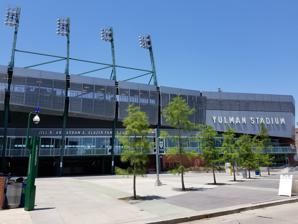
Building: Yulman Stadium
Country: United States of America
Year built: 2014
Football stadium at Tulane University Yulman Stadium A view from outside the stadium, 2018 Yulman Stadium Location in New Orleans Show map of New Orleans Yulman Stadium Location in Louisiana Show map of Louisiana Yulman Stadium Location in the United States Show map of the United States Full name Benson Field at Yulman Stadium Location Ben Weiner Drive New Orleans , LA 70118 Coordinates 29°56′41″N 90°07′01″W / 29.94482°N 90.116816°W / 29.94482; -90.116816 Owner Tulane University Operator ASM Global Executive suites 4,500 club seats Capacity 30,000 Surface Hellas Matrix Turf Construction Broke ground January 28, 2013 Opened September 6, 2014 Construction cost $ 75 million ($96.5 million in 2023 dollars) Architect Gould Evans & Associates Lee Ledbetter & Associates Structural engineer Thornton Tomasetti Services engineer MCC Group General contractor Woodward Design+Build Tenants Tulane Green Wave football ( NCAA ) (2014–present) Website tulanegreenwave.com Yulman Stadium is the on-campus venue for football at Tulane University in New Orleans , Louisiana. It currently has a capacity of 30,000 spectators, with 4,500 premium seats in two fan clubs – the Westfeldt Terrace and the Jill H. and Avram A. Glazer Family Club. The stadium's first game and grand opening was the 2014 season 's home opener against its former Southern Conference and Southeastern Conference foe Georgia Tech on September 6, 2014. Yulman replaced the Superdome as the home stadium of Tulane Green Wave football after 39 seasons at that venue, and it is situated on the university's Uptown campus between the Tulane baseball team 's Turchin Stadium and the former site of Tulane's last on-campus football stadium, Tulane Stadium . Stadium features The stadium features two elevated club decks on the home side. The Jill H. and Avram A. Glazer Family Club is the premier club-level seating in the stadium, with 1,500 chair back seats, two club rooms, two bars, expanded concessions, and a large meeting space. The remainder of Yulman's premium seating is composed of 3,000 chair back seats in the Westfeldt Terrace, located directly above the Glazer Club and covered by a canopy. Westfeldt features a panoramic view of the New Orleans skyline and premium concessions, including traditional New Orleans dishes. A large-scale meeting space is located on the ground level for use year-round. The entry space in front of the stadium, known as the Athletes Plaza, is used for pre- and post-game activities. Yulman holds a 94-by-24-foot LED video board, as well as two ribbon displays, all made by Daktronics . Barry Kern from Mardi Gras World created a float for use during pre-game parades, as well as a mural inside the Glazer Club. Stadium updates Yulman was designed and constructed with the ability to expand in the future should demand dictate it, specifically with 5,000–10,000 seats in the east sideline and north end zone (Glazer/Westfeldt side and Wilson end zone, respectively). Prior to the 2016 season , Tulane Athletic Director Troy Dannen announced the addition of a 2,400-pound (1,100 kg) sculpture of the program's classic "Angry Wave" to the top of the scoreboard. Installed during the 2017 season and located above the student section and produced by Mardi Gras World, the sculpture doubles as a water feature, though details of that aspect were not announced. The Angry Wave—made of fiberglass and steel—weighs 3,353 pounds (1,521 kg) and is 14 feet 7 inches (4.45 m) tall and 20 feet 9 inches (6.32 m) wide. History For some time, Tulane fans had felt chagrin at playing games at the Superdome. The stadium seated over 75,000 people for football, but in almost all cases, Green Wave football games were swallowed up by the environment due to low attendance. University representatives initially named the stadium "Tulane Community Stadium" but revealed its official name in late 2012. Richard Yulman, the former chair/owner of Serta and a member of the Board of Tulane, and his wife donated $15 million toward construction of the project, gaining naming rights to the stadium in the process. He later committed another $10 million to the project as a challenge to other donors to completely fund the project through private donations by the end of the first football season in the stadium. The stadium’s playing surface was named Benson Field after New Orleans Saints and New Orleans Pelicans owner Tom Benson and his wife Gayle, who jointly donated $7.5 million from the Gayle and Tom Benson Charitable Foundation. Construction Photos, February 2014 View from Westfeldt Terrace Home side & student section Visitors' side & press box Student section & video board Glazer Family Club In its first game in Yulman Stadium, Tulane played the Georgia Tech Yellow Jackets in front of a university-reported crowd of 30,000 spectators. The opening game sold out 14 minutes after single-game tickets went on sale, and students picked up roughly 5,000 tickets for the game (about 40% of the entire undergraduate and graduate enrollment of the university), making it the largest student crowd at a Tulane game since football moved off campus in 1975. Attendance history Rank Attendance Opponent Date Result 1 30,118 UCF December 3, 2022 W 45–28 2 30,100 Memphis October 22, 2022 W 38–28 3 30,000 Georgia Tech September 6, 2014 L 21–38 30,000 Ole Miss September 9, 2023 L 20–37 30,000 North Texas October 21, 2023 W 35–28 30,000 Temple November 9, 2024 W 52–6 7 28,614 Memphis November 15, 2014 L 7–38 8 27,417 Tulsa November 3, 2019 W 38–26 9 27,317 UCF November 12, 2022 L 31–38 10 27,179 Southern September 10, 2016 W 66–21 All-time record in Yulman: 38–29 (.567) Attendance and record through November 28, 2024 Other events Yulman Stadium hosted its first high school football game on September 8, 2017 when New Orleans Catholic schools De La Salle and St. Augustine played. It was the first prep contest on the Tulane campus since November 3, 1979, when Chalmette defeated Jesuit 23–9 at Tulane Stadium. Yulman hosted its first Louisiana High School Athletic Association state championship game on December 6, 2019, when Archbishop Rummel defeated Baton Rouge Catholic 17–14 for the Division I select title. The stadium hosted two LHSAA select championship games on December 4, 2021: Baton Rouge Catholic vs. Jesuit and Lafayette Christian vs. St. Charles Catholic. Gallery View from End zone View from Westfeldt Terrace Original Tulane Stadium medallion Front facade Student section at opening game A bar in the Glazer Club View from Westfeldt Terrace Field view Field view (student endzone) Video board Glazer Club & Westfeldt Terrace See also List of NCAA Division I FBS football stadiums References